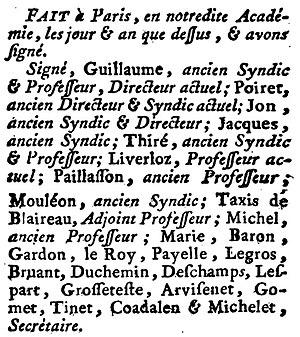
Composition de l'Académie royale d'écriture en octobre 1771, d'après l'approbation du traité de Jacques Dubois (1772).
Le Bureau académique d’écriture était une société savante française active dans la seconde moitié du XVIIIᵉ siècle.